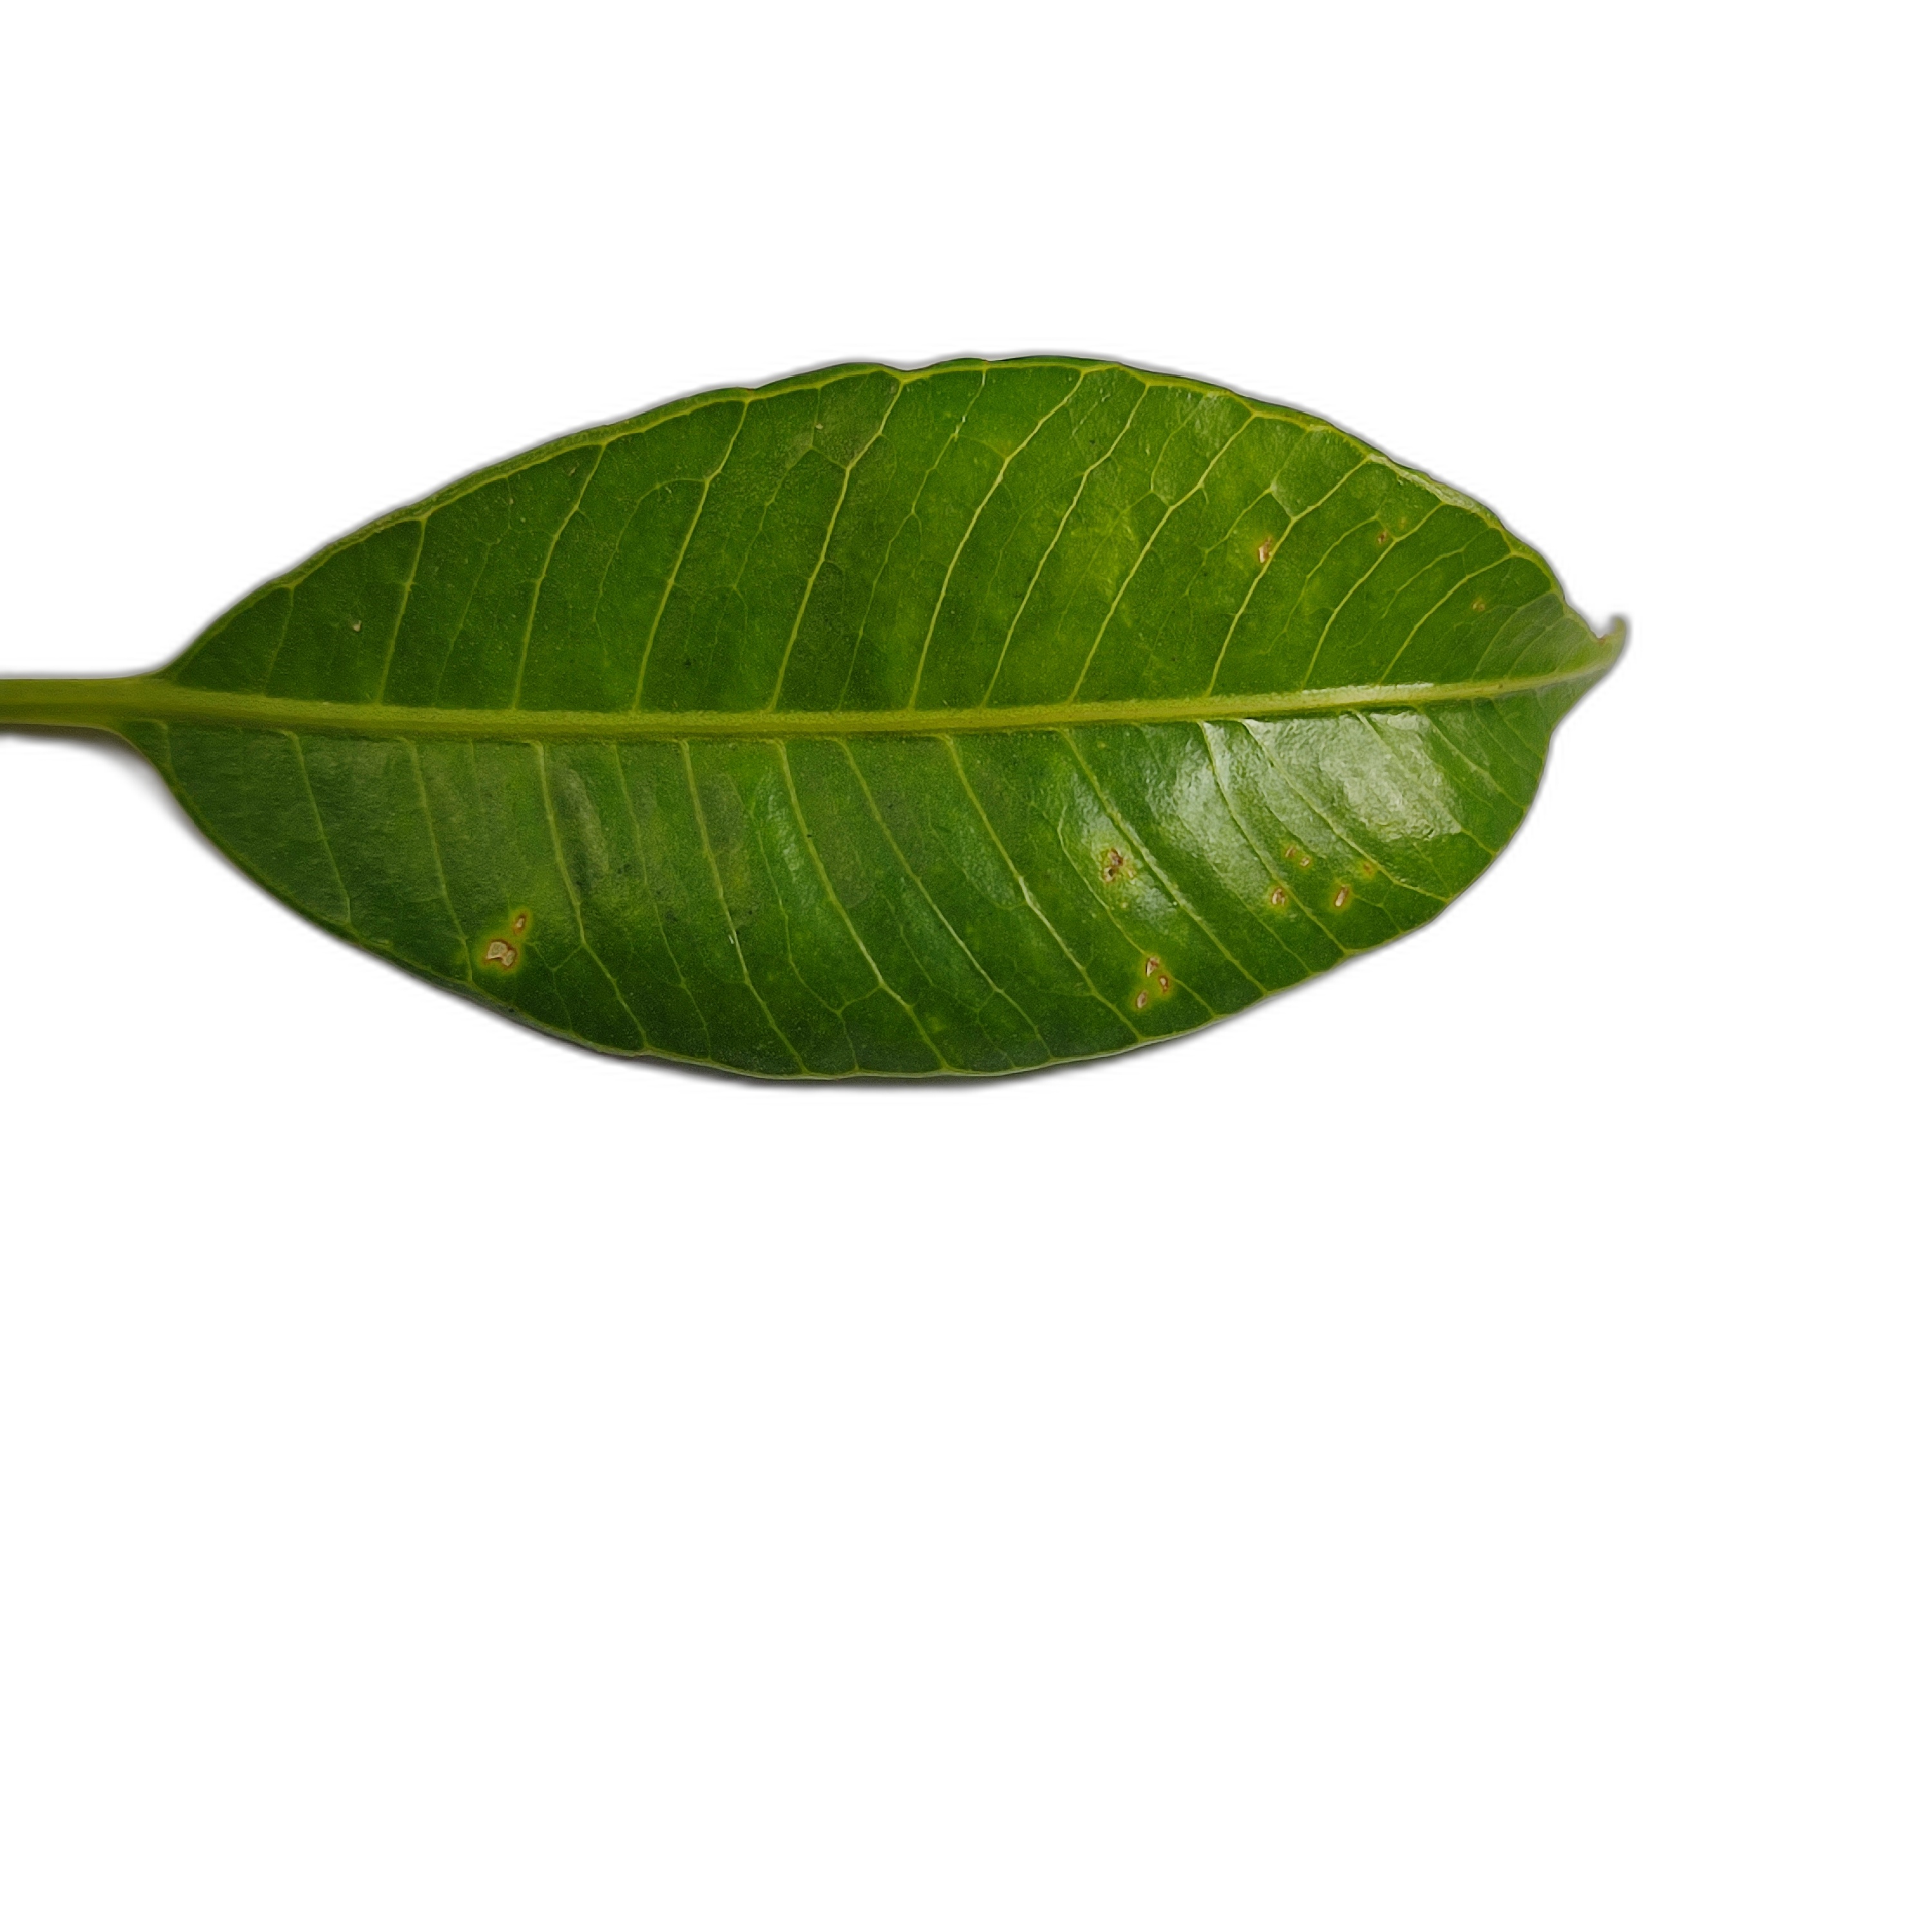
Label: healthy